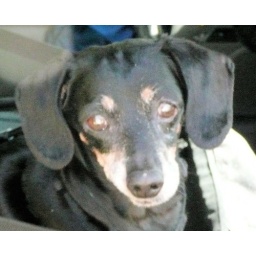
Tasha in her dog seat in the front of my new Beetle